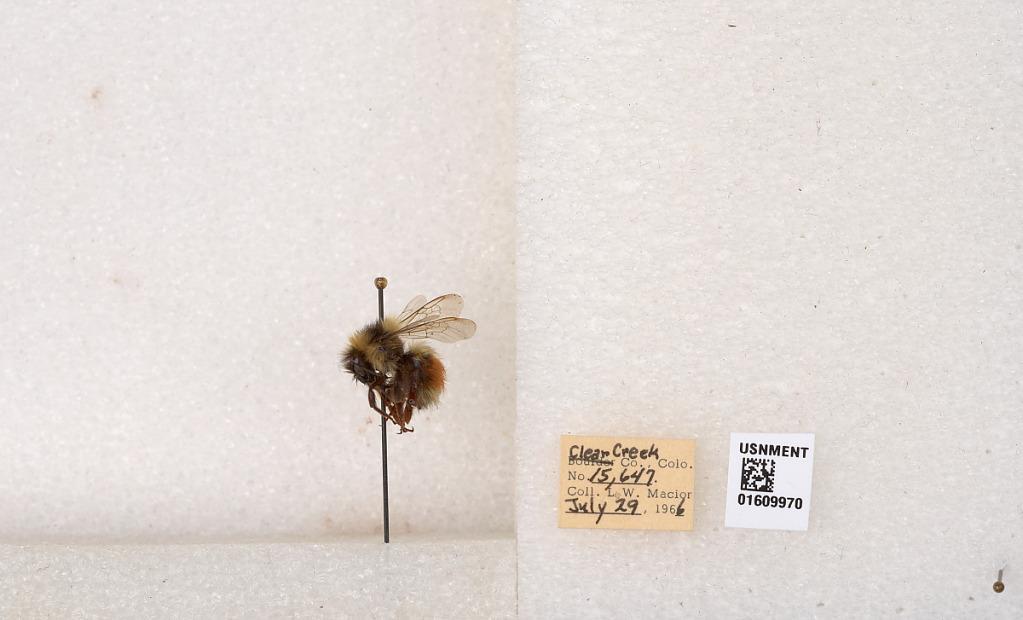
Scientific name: Bombus (Pyrobombus) sylvicola Kirby
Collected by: L. Macior
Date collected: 1966-7-29
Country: United States
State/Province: Colorado
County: Clear Creek
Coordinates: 39.6856, -105.645